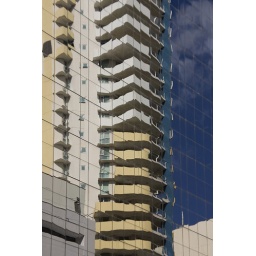
Apartments reflected in office building Brisbane 2